Anglo-Spanish War (1585–1604)

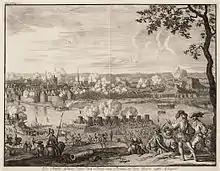
Siege of Grave in 1586

Robert Dudley, The Earl of Leicester was sent to the United Provinces in 1585 with a dignitary party and took the offered governorship of the United Provinces. This, however, was met with fury from Elizabeth, who had expressed no desire for any sovereignty over the Dutch. An English mercenary army had been present since the beginning of the war and was then under the command of veteran Sir John Norreys. They combined forces but were undermanned and under-financed, and faced one of the most powerful armies in Europe led by the famed Alexander Farnese, Duke of Parma.